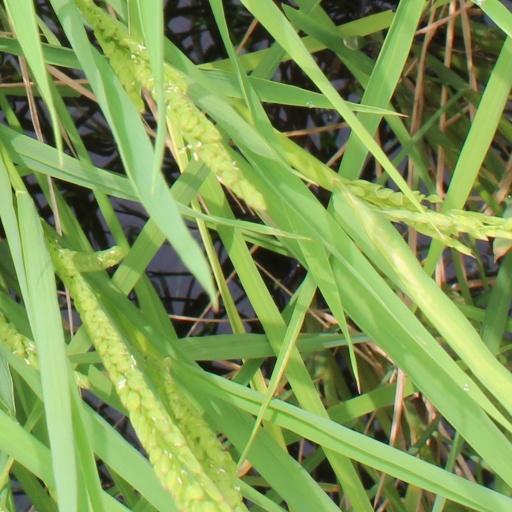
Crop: rice